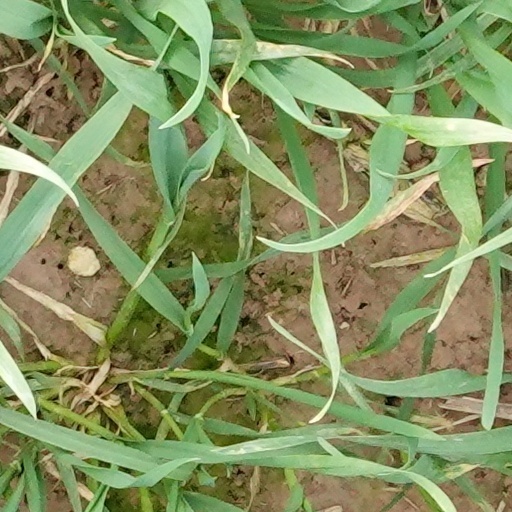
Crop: wheat